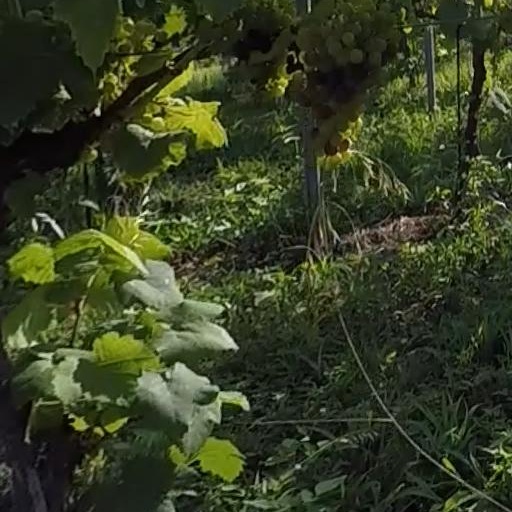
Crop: grape